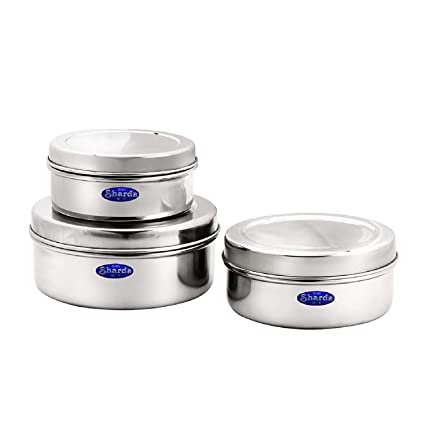
Label: metal